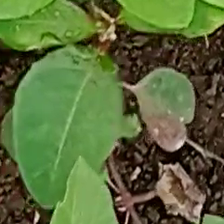
Weed species: Moti_dudhi(Euphorbia_geneculata_L)